1988 in ice hockey

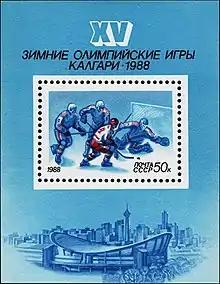

Nations that did not participate in the Calgary Olympics ice hockey tournament were invited to compete in the 1988 Thayer Tutt Trophy tournament. Held from March 20–27, 1988 in Eindhoven and Tilburg, Netherlands, Italy finished first, Japan finished second, and the Netherlands finished third.